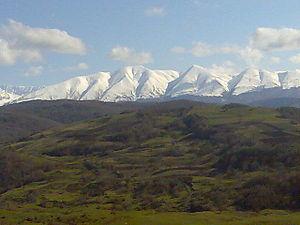
La république du Daghestan est une république russe fédérée, selon la traduction officielle un sujet de la fédération de Russie. On rencontre aussi les graphies Daguestan ou Dagestan. Il s'agit de la principale république de Ciscaucasie, aussi bien pour sa superficie, qu'en nombre d'habitants. Depuis octobre 2017, le président du Daghestan est Vladimir Vassiliev.